Texas Tech Red Raiders basketball

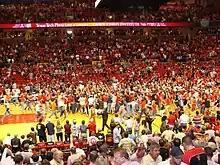
Students and fans rush the court after the unranked Red Raiders upset the #5 Texas Longhorns in 2008.

Bob Knight served as the Texas Tech men's basketball head coach from 2001–2008.